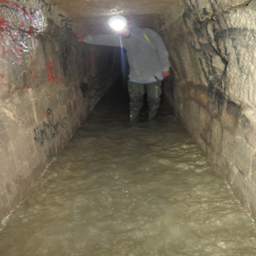
a shallow part of the water - logged section of the tunnels .